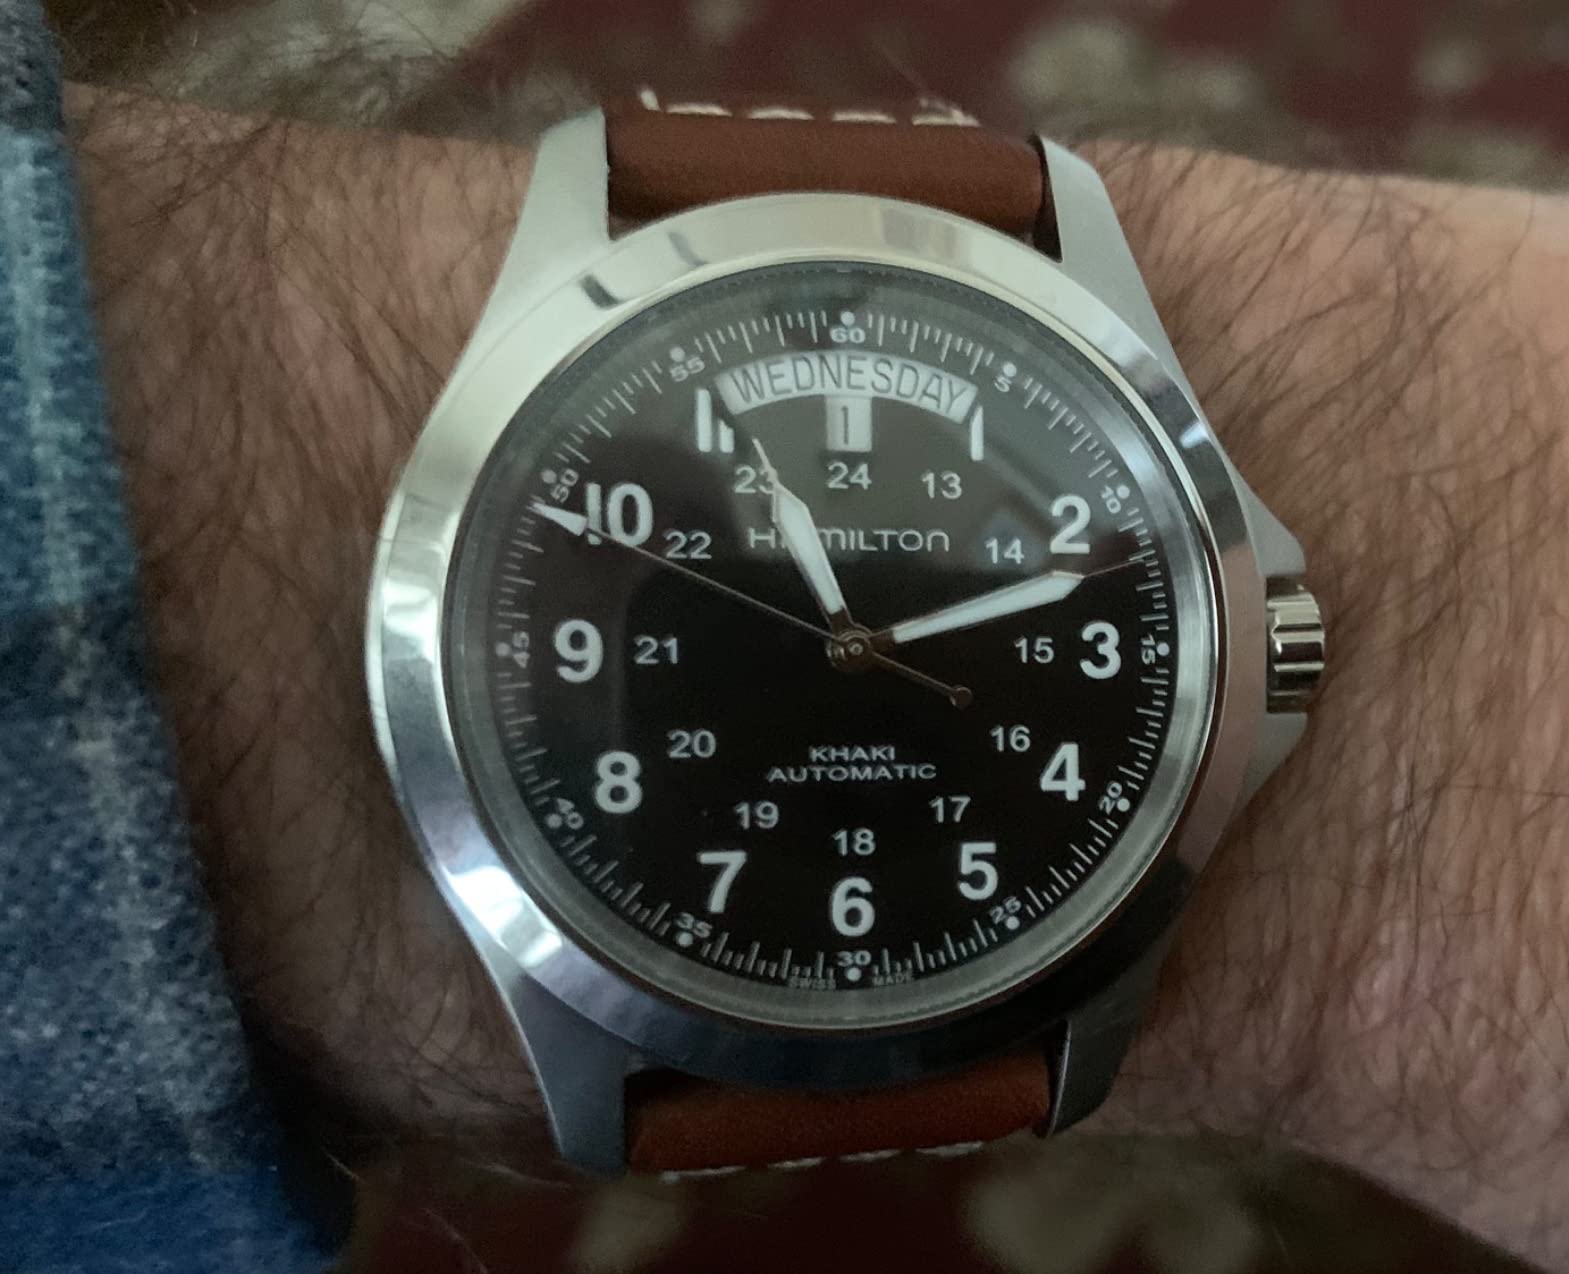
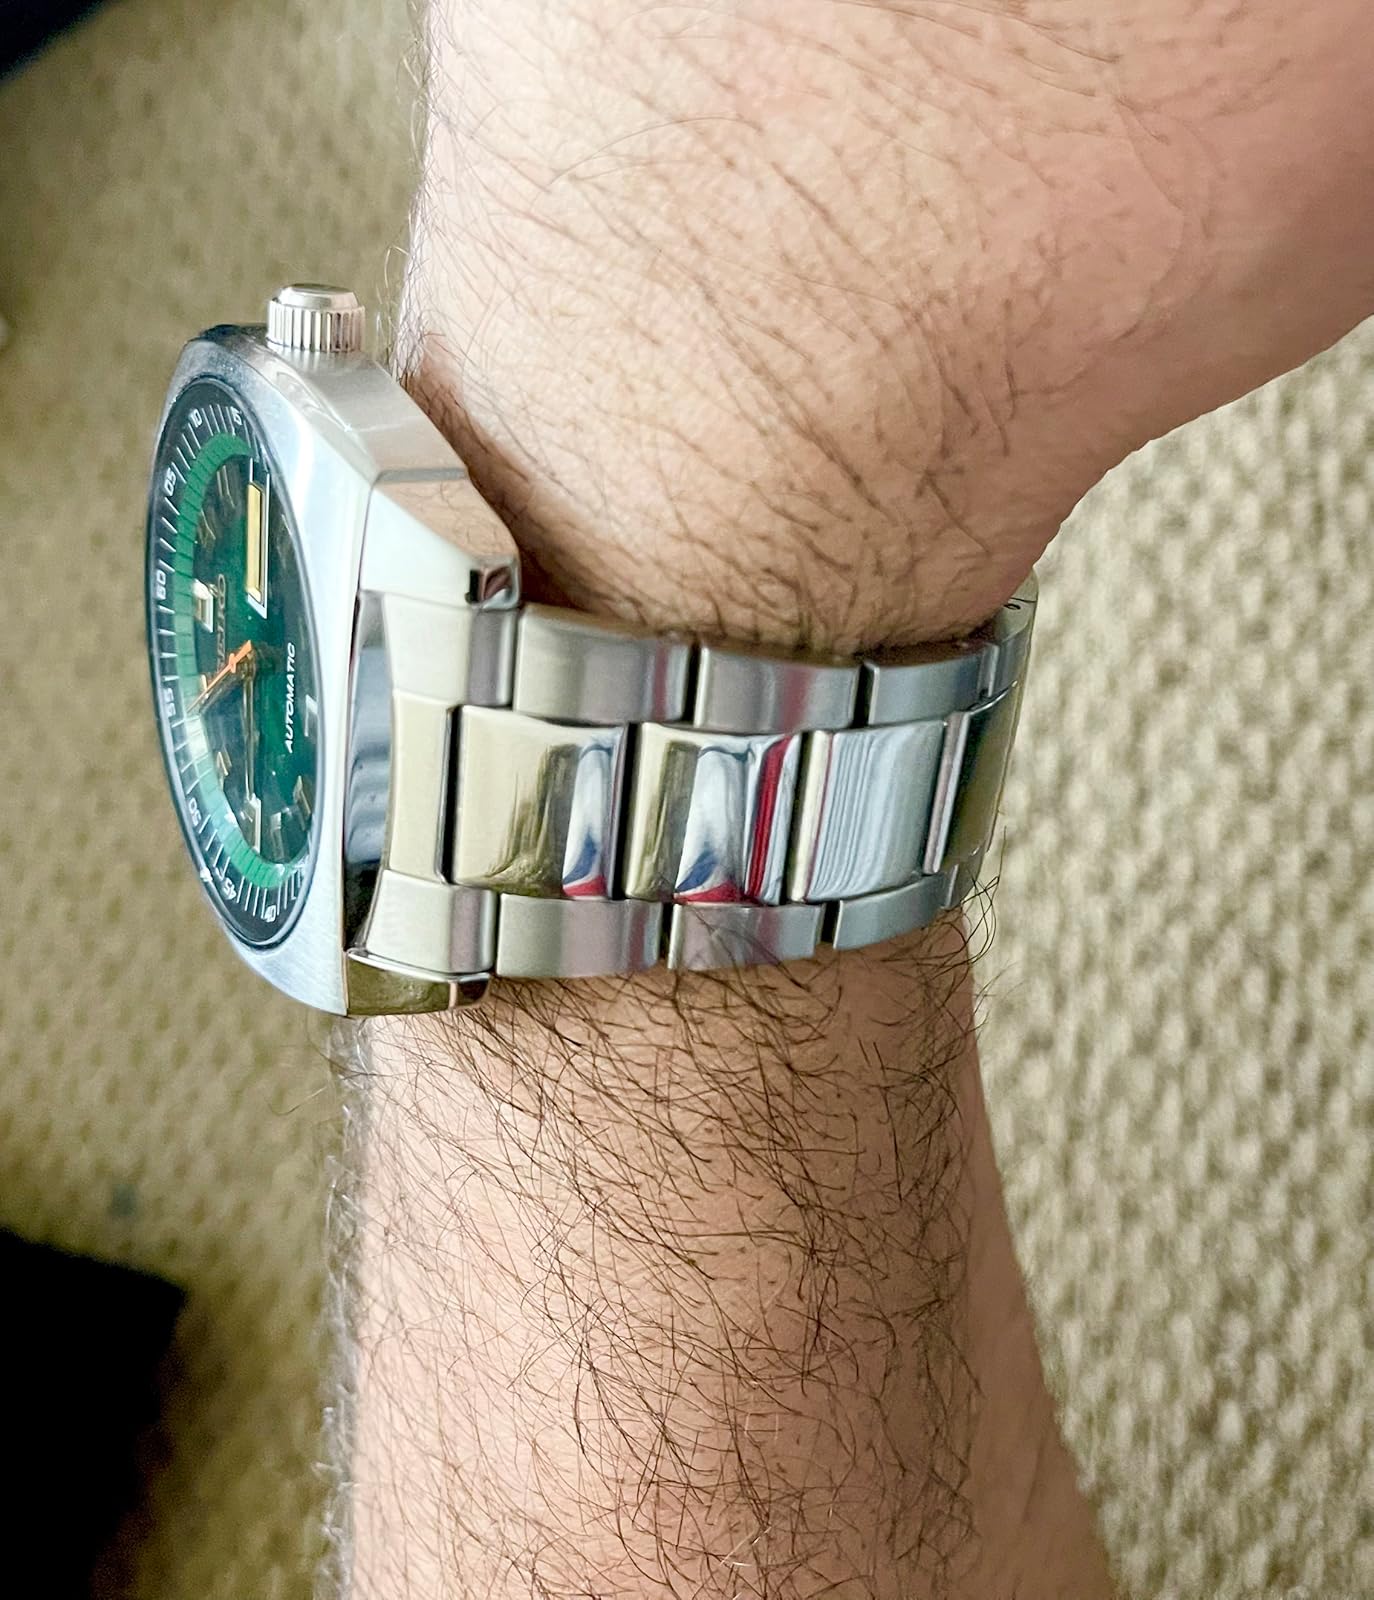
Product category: accessories_watch
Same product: no